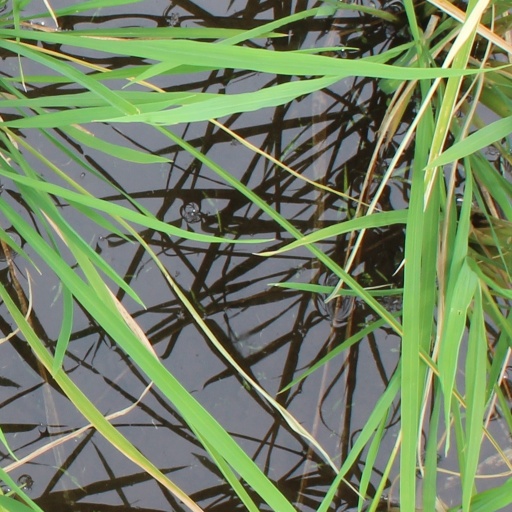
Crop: rice